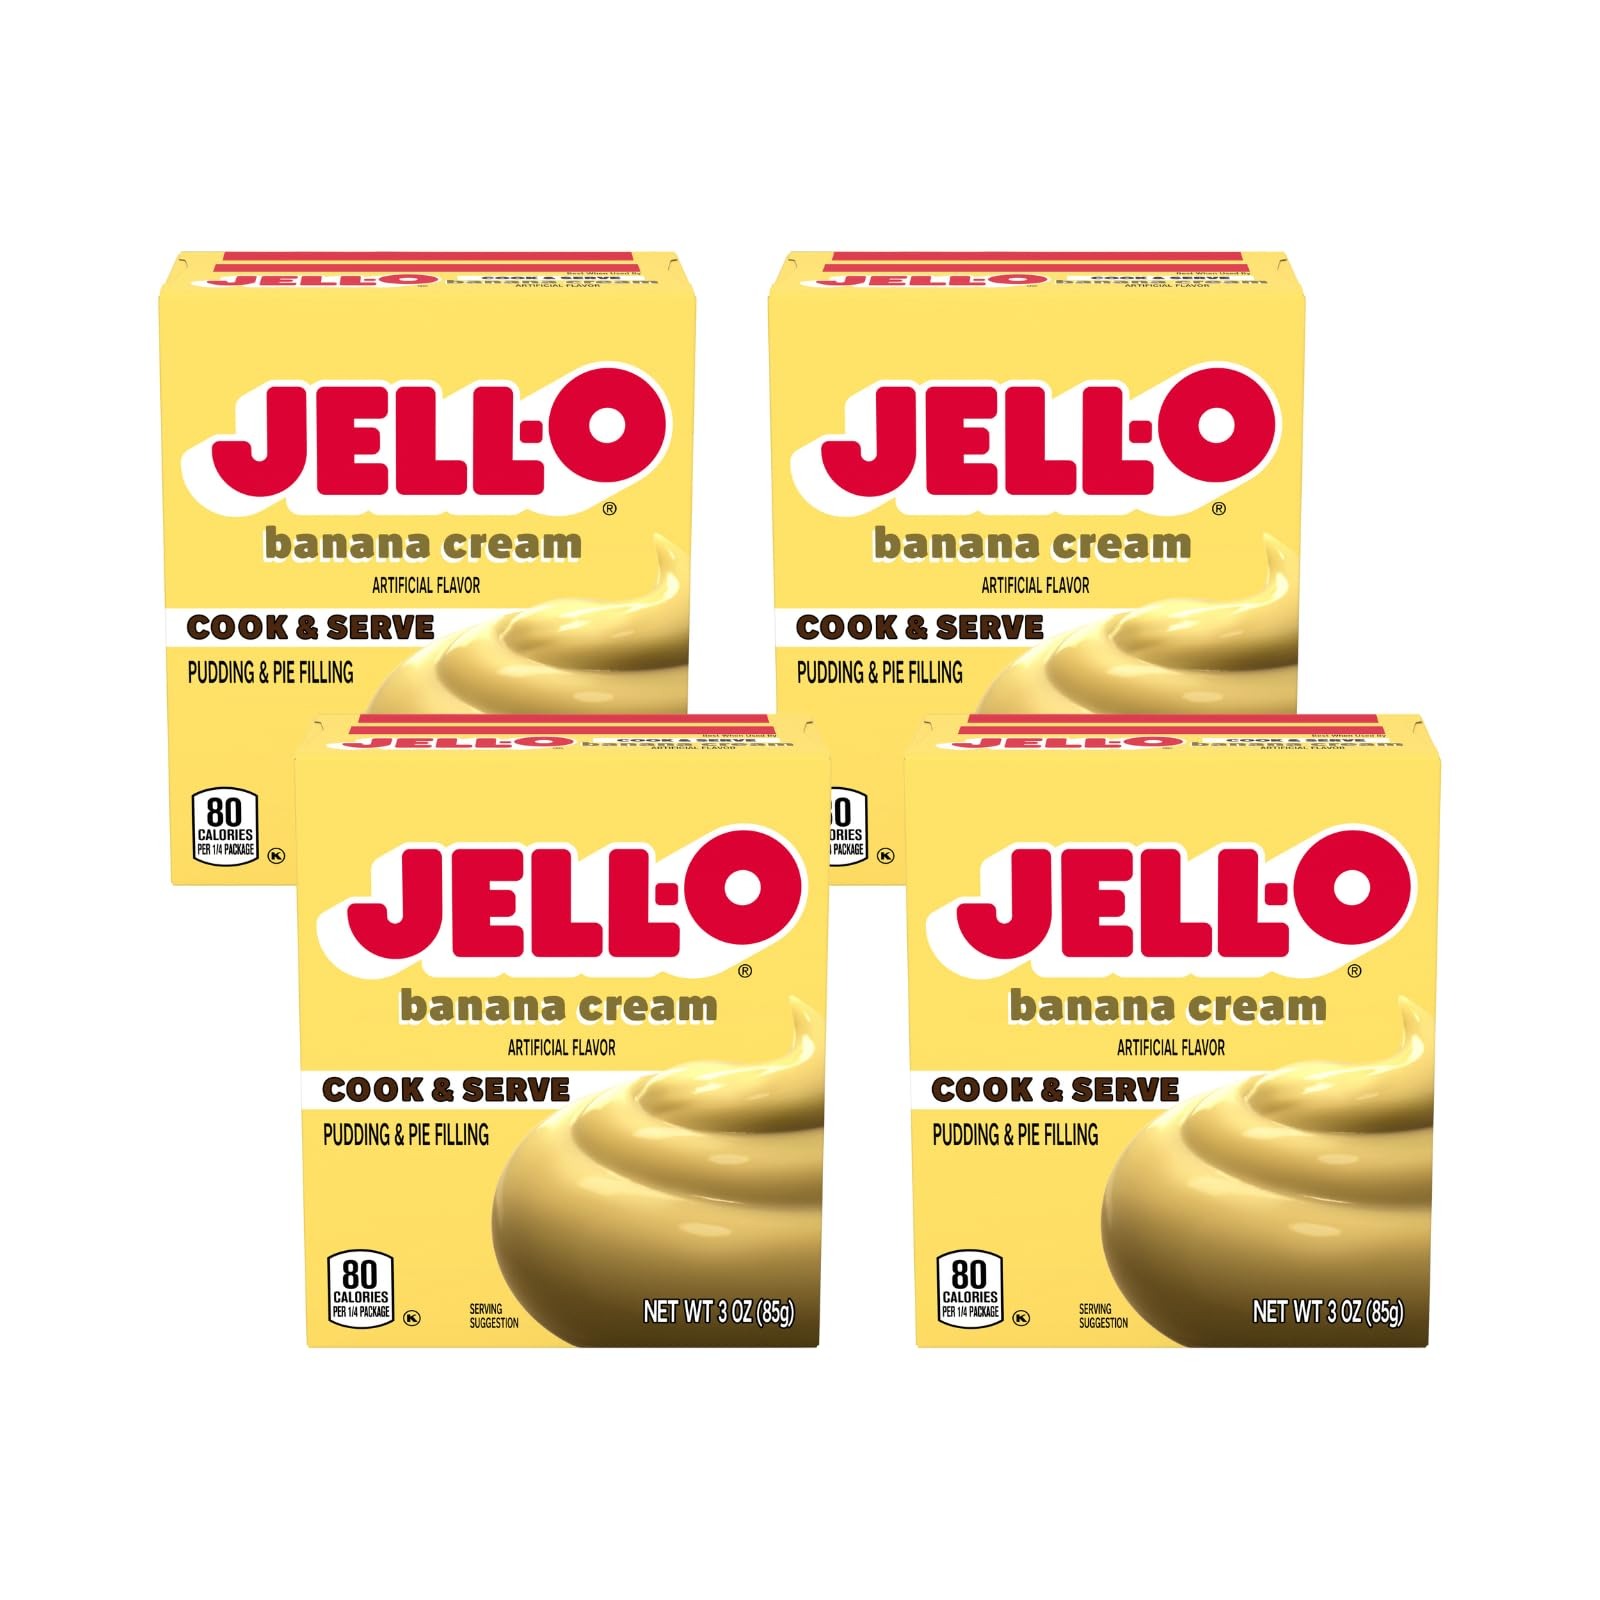
Item Name: Jell-O Banana Cream Instant Cook & Serve Pudding 3.4 Oz (Pack of 4)
Bullet Point 1: Jell-O Banana Cream Cook & Serve Pudding & Pie Filling
Bullet Point 2: No artificial sweeteners
Bullet Point 3: No high fructose corn syrup
Bullet Point 4: Quick and easy!
Product Description: Banana Cream Flavored Instant Pudding MixJell-O Banana Cream flavored pudding mix makes an amazing dessert. Everyone loves its rich flavor and luscious creamy texture! It does not require a lot of time and effort to prepare. Hence, all- time favorite dessert and snack! Use the pudding between layers of a layer-cake or add it to cake batter for a moister cake, or use in trifles.Creamy Texture, Delicious Flavor!Everyone loves the indulgent flavor of a creamy, rich, Banana Cream pudding. Jell-O Banana Cream flavored pudding mix makes a delicious dessert in 5 minutes; all you need to do is add milk and allow to set. If you have to prepare something sweet instantly, Jell-O Banana Cream flavored pudding is the best, with a deep rich Banana Cream flavor. It solves the craving for a dessert in an instant. Its rich flavor and creamy texture will make you & your guests miss your grandma's homemade pudding.
Value: 13.6
Unit: Ounce

Price: 1.48